Allelopathy

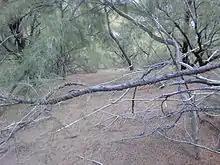
(Australian) coastal she oak litter completely suppresses germination of understory plants as shown here despite the relative openness of the canopy and ample rainfall (>120 cm/yr) at the location.

Allelopathy is a biological phenomenon by which an organism produces one or more biochemicals that influence the germination, growth, survival, and reproduction of other organisms. These biochemicals are known as allelochemicals and can have beneficial (positive allelopathy) or detrimental (negative allelopathy) effects on the target organisms and the community. Allelopathy is often used narrowly to describe chemically mediated competition between plants; however, it is sometimes defined more broadly as chemically mediated competition between any type of organisms. The original concept developed by Hans Molisch in 1937 seemed focused only on interactions between plants, between microorganisms and between microorganisms and plants. Allelochemicals are a subset of secondary metabolites, which are not directly required for metabolism (i.e. growth, development and reproduction) of the allelopathic organism.